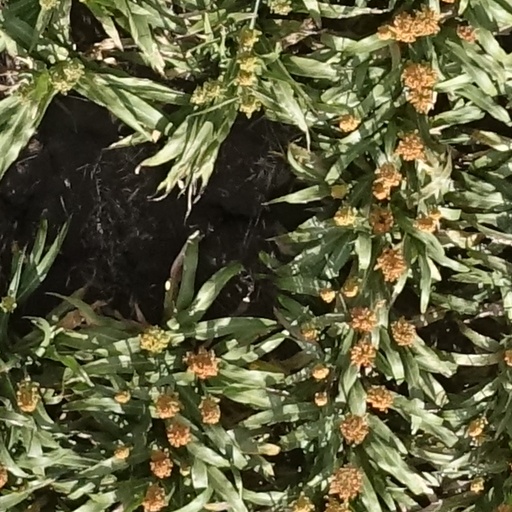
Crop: sorghum